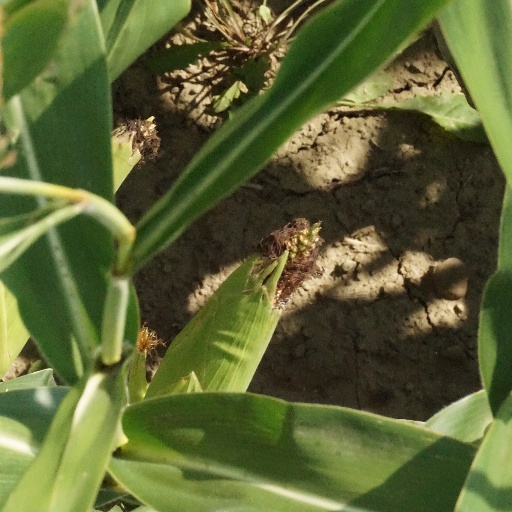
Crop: maize; corn